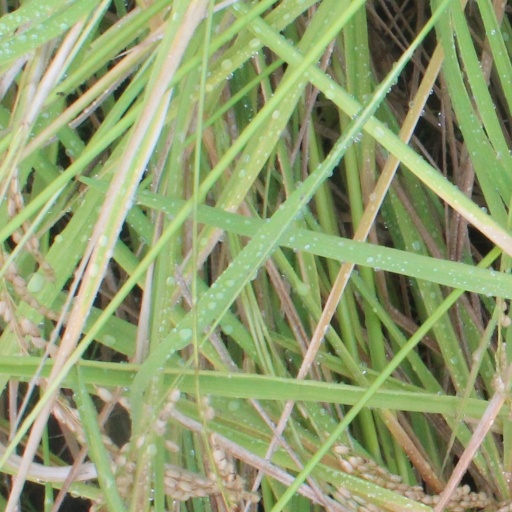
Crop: rice